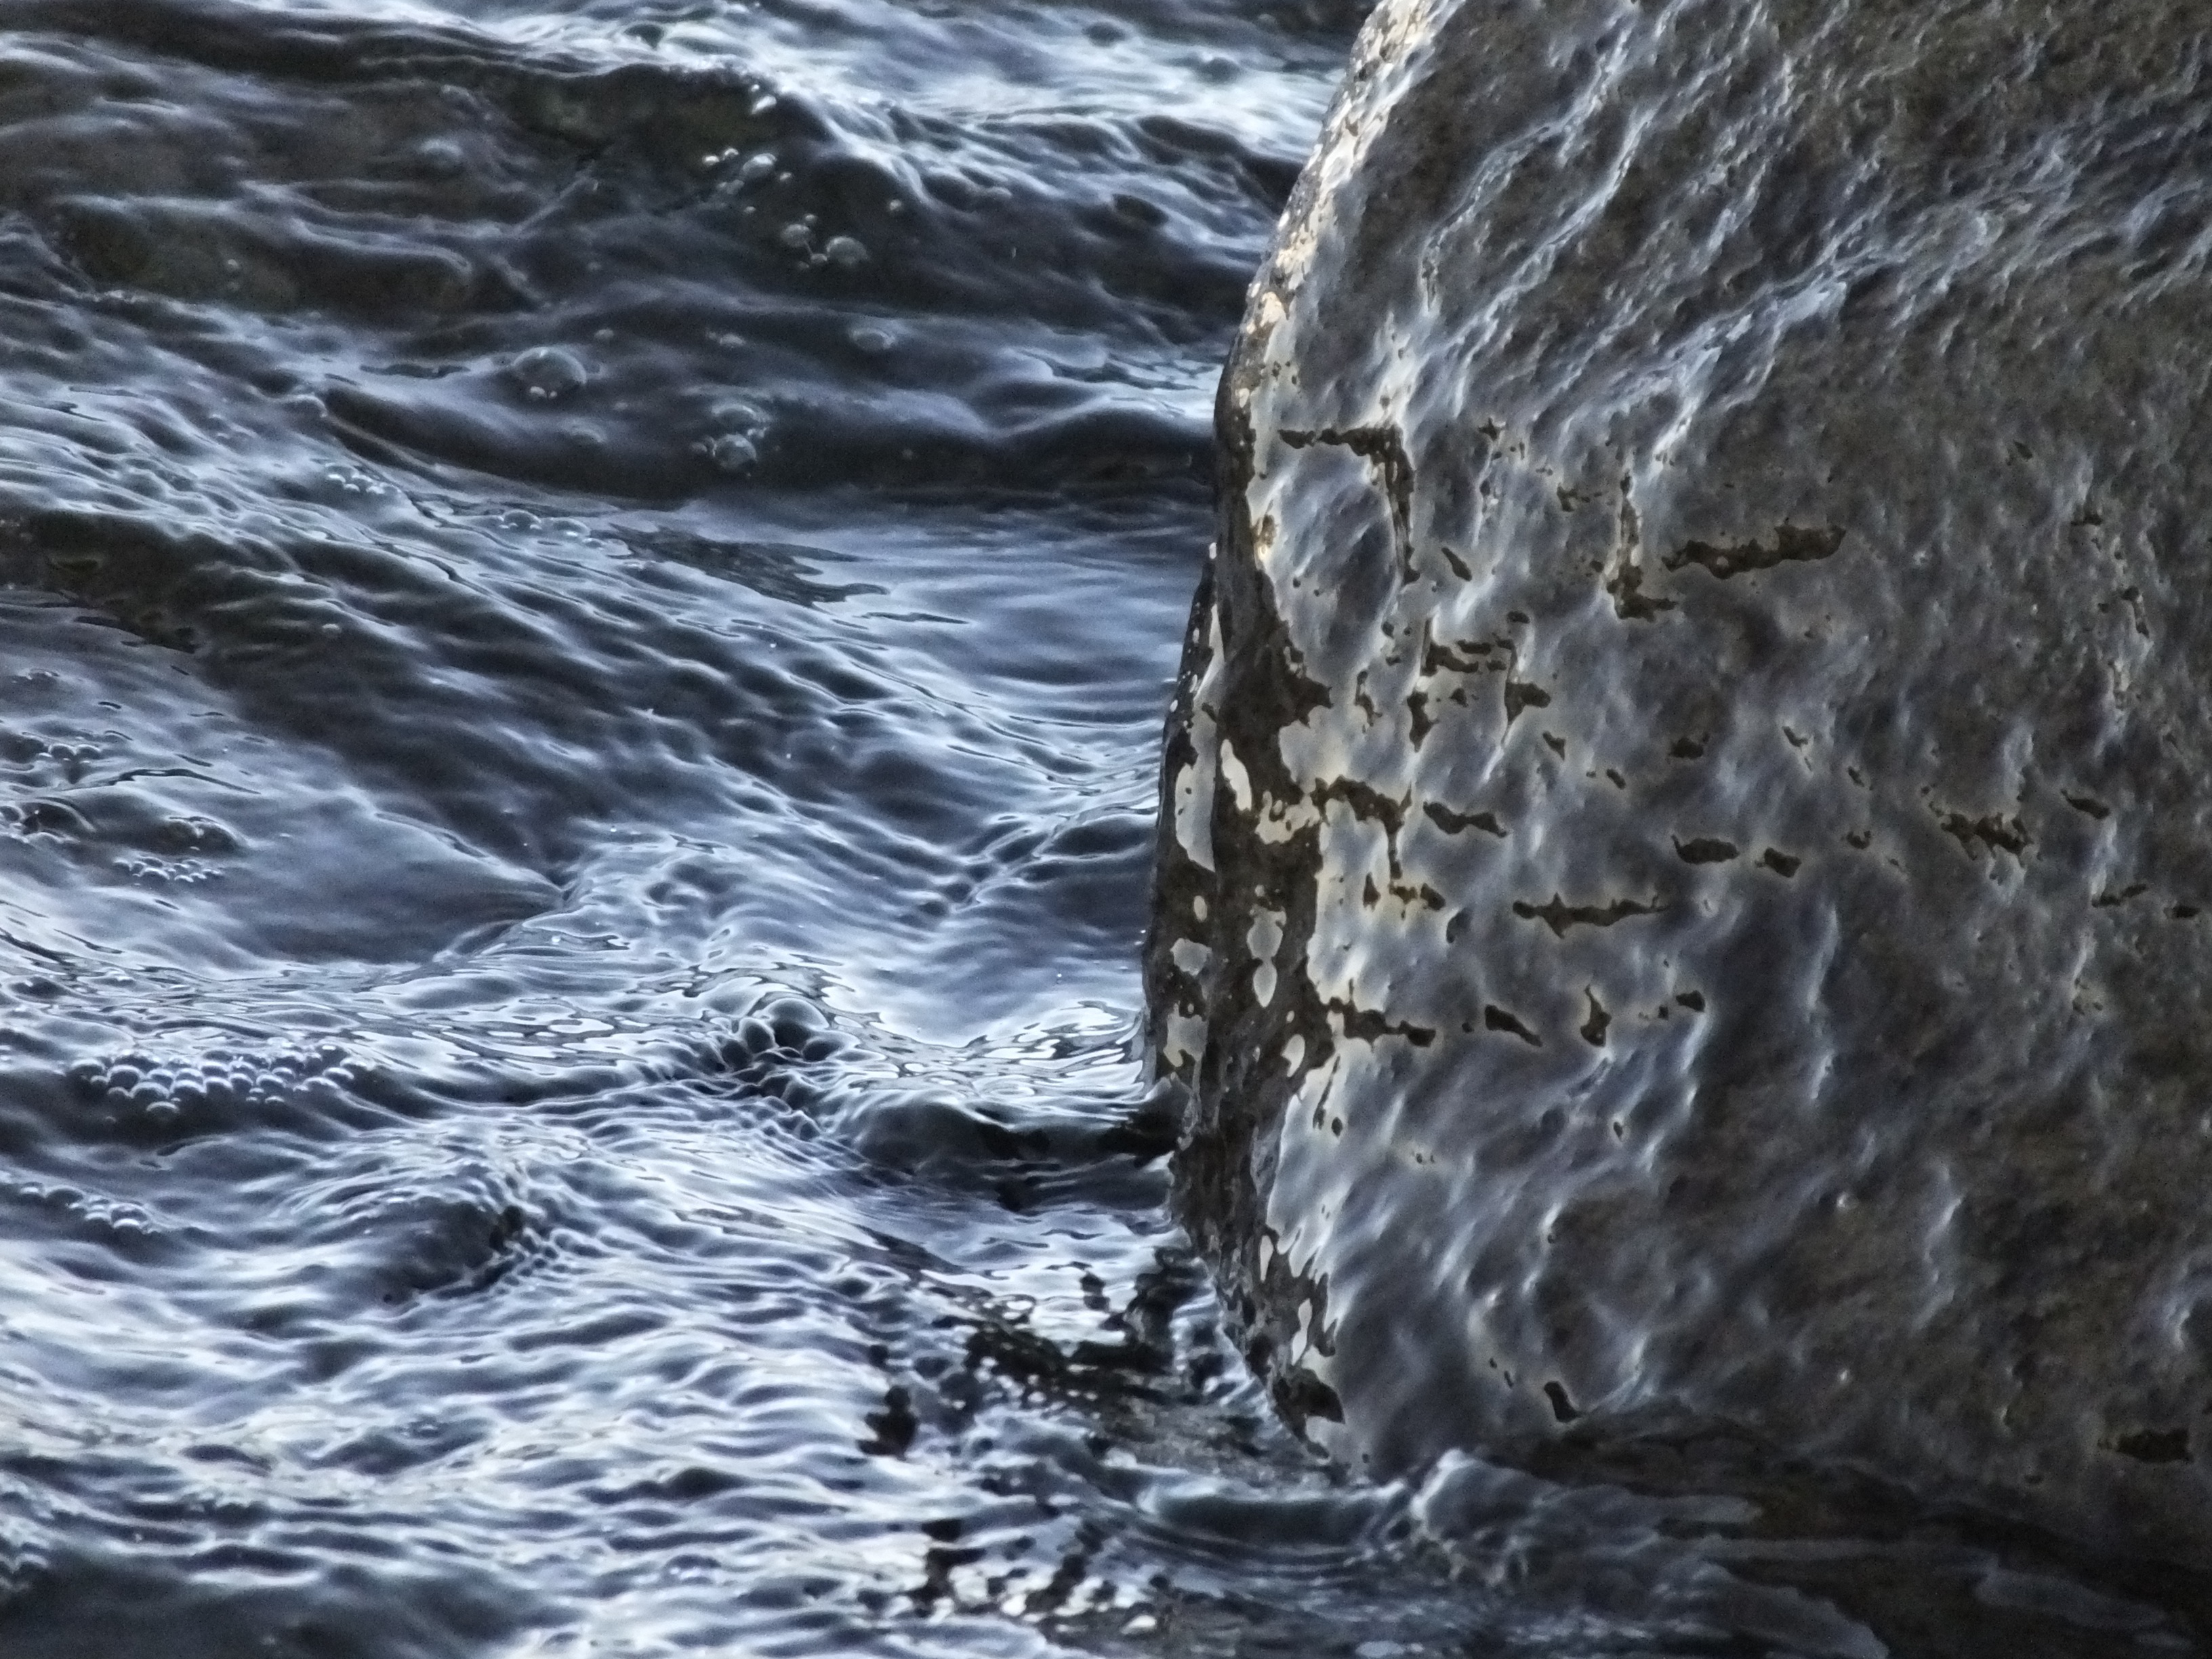
sea, coast, water, rock, ocean, wave, river, summer, rapid, blue, water wave, wind wave